Railway privatisation in Argentina

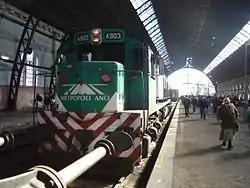
A Metropolitano train in La Plata

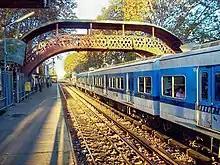
TBA operated Mitre and Sarmiento lines

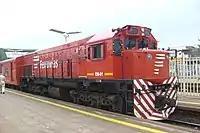
Ferrovías train at Grand Bourg

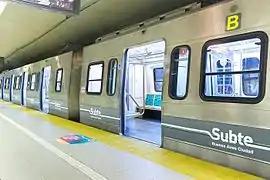
Buenos Aires Underground unit

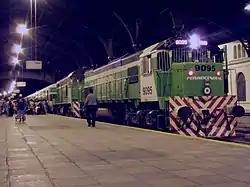
Ferrocentral ran trains to Tucumán

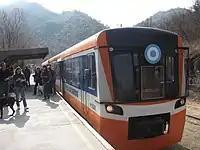
Tren de las Sierras served by Ferrocentral

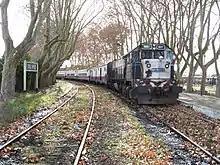
Ferrobaires was created by the government of Buenos Aires

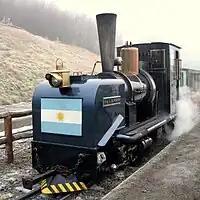
The Southern Fuegian Railway was revived in 1994

In March 1991 the government separated the urban passenger rail services and metro operating within the city of Buenos Aires from the rest of the rail network, and to this end created the holding company Ferrocarriles Metropolitanos S.A. (FEMESA). Whilst the freight concessionaires were expected to make a profit, it was recognized that the operation of these services would require public subsidy. Concessions were granted to the bidder who would require the lowest subsidy. Four companies bid successfully for the seven lines originally operated by the six divisions of Ferrocarriles Argentinos, together with the Subte, as shown below: